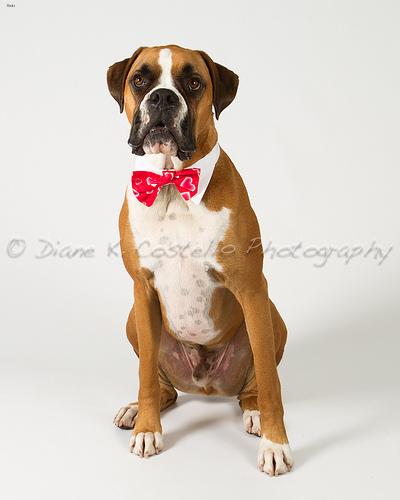
Breed: boxer